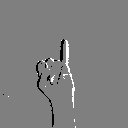
ASL letter: i